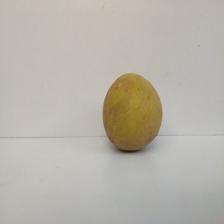
Size: Large